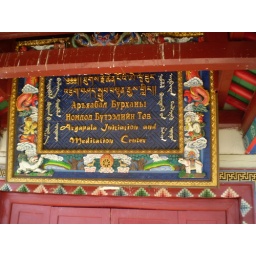
the sign above the door of the monastery